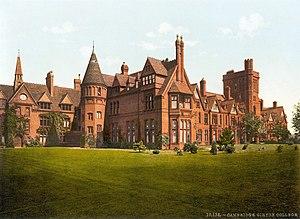
Girton College, fondé en 1869, est l'un des 31 collèges de l'université de Cambridge au Royaume-Uni et le premier collège pour femmes résidentiel britannique. Il est créé par les féministes Emily Davies et Barbara Bodichon.
Bertha Surtees Phillpotts née le 25 octobre 1877 à Bedford et morte le 20 janvier 1932 à Cambridge, est une universitaire britannique, spécialiste des langues scandinaves, de la littérature nordique et de l'histoire de la Scandinavie. Elle est principale de Westfield College et la troisième principale de Girton College.
Jane Marian Joseph est une compositrice et professeur de musique anglaise. Élève de Gustav Holst, elle fut associée à lui tout au long de sa carrière musicale, en particulier dans l'organisation et la gestion des festivals de musique auxquels Holst était associé de près. Nombre des œuvres de Jane furent composés pour être joués dans ces festivals et lors d'occasions similaires. Sa mort précoce, qui empêcha la pleine réalisation de son talent, fut considéré par ses contemporains comme une perte considérable pour la musique anglaise.